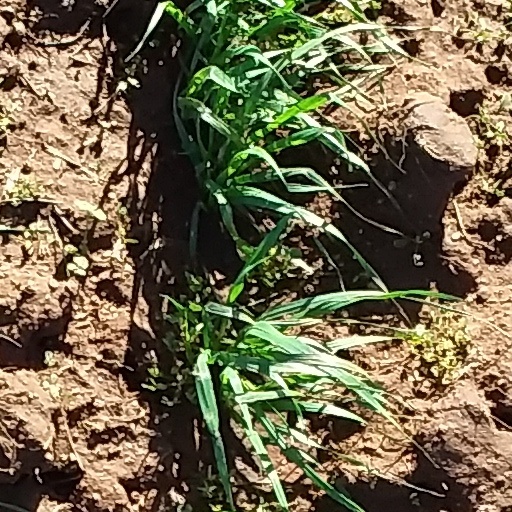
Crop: wheat